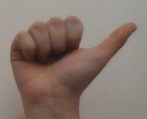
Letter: dhad